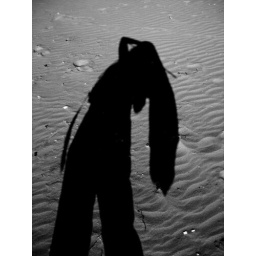
shirt wrapped around head .. people on beach are now frightened by me..they are questioning what i am doing